Manon Melis

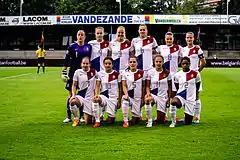
The Netherlands national team in May 2014, with Melis front left

In the opening game of their 2015 World Cup qualification matches, Melis scored a hat-trick in a 4–0 victory over Albania. A loss and a draw in home games with Norway and Belgium respectively put them in third place in the group, but victories in all remaining group matches, against Portugal, Greece, Albania, Belgium and group-winners Norway put them through to the play-offs, with Melis scoring five goals in total. Their opponents in the semi-finals of the play-offs, a two-legged tie, were Scotland. Martens opened the score early on and Melis converted a penalty in the 23rd minute. Kim Little, who later would be Melis's teammate at Seattle, scored for Scotland from the penalty spot as well, but no further goals were scored. In the return leg, Martens and Melis scored again while goalkeeper Geurts kept a clean sheet, sending the Netherlands through to a play-off final against Italy. The first leg ended in a 1–1 draw, the second in a 2–1 victory for the Netherlands, which meant they qualified for their first World Cup tournament. Melis later said they had made history with this qualification, which was one of the highlights of her career.